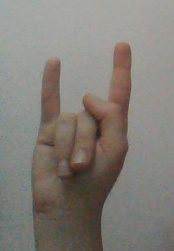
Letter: la